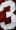
Number: 3